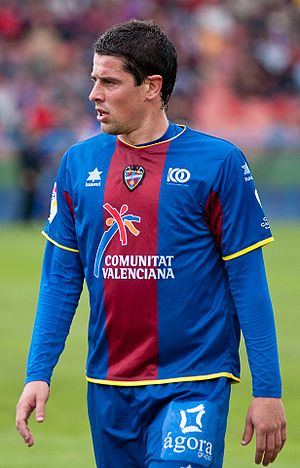
Asier del Horno
Asier del Horno Cosgaya er en tidligere spansk fodboldspiller, der spillede som venstre back senest hos La Liga-klubben Levante UD. Han har tidligere spillet for Athletic Bilbao og Chelsea, samt på lejebasis hos Real Valladolid.